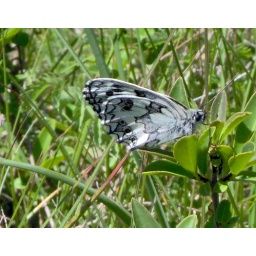
The fauna of Velebit mountain in Croatia